Meteorite hunting

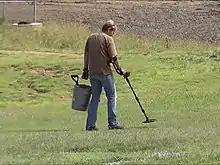
Metal detectors help hunters locate meteorites in a strewn field

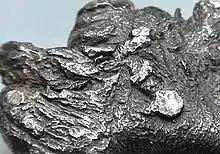
Meteorite hunters look for specimens that possess certain characteristics. A laboratory analysis by a qualified meteoriticist, however, is the only way to tell if a potential meteorite is genuine.

If the meteorite is of the iron or stony iron variety a magnet (usually mounted at the end of a stick) will pick it up from the soil surface or a metal detector will often detect it through many inches of soil. Stony meteorites —which make up the large majority of meteorites that fall— may not have a high enough nickel iron content to set off a metal detector. Large and very sensitive metal detectors may be used as well as ground-penetrating radar, lidar, and even landmine detectors.